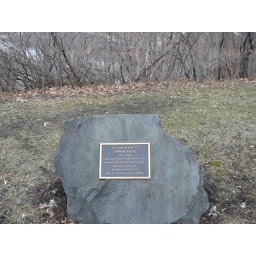
Random rock memorial near the river